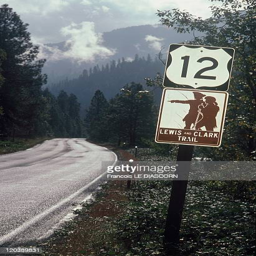
country the road followed by event in their expedition